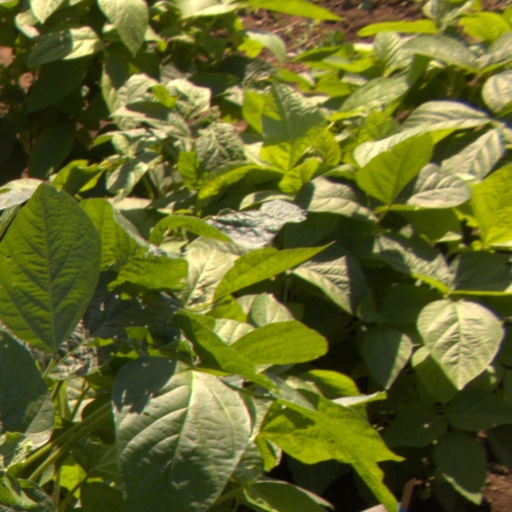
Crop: soybean